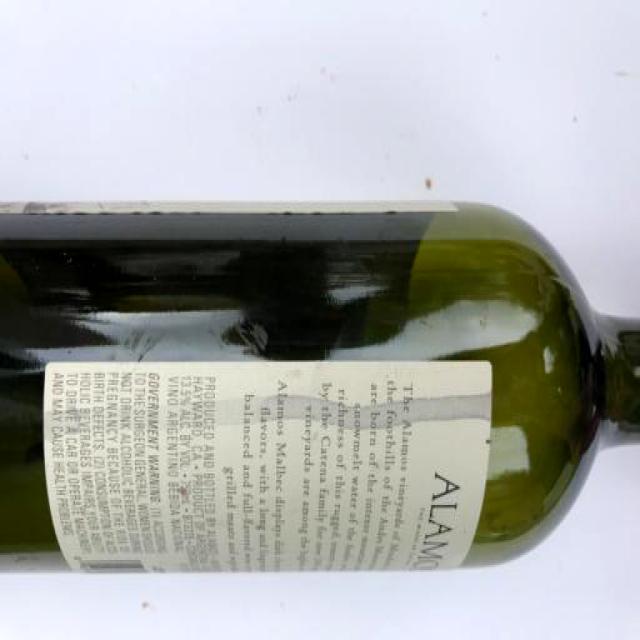
Label: Glass